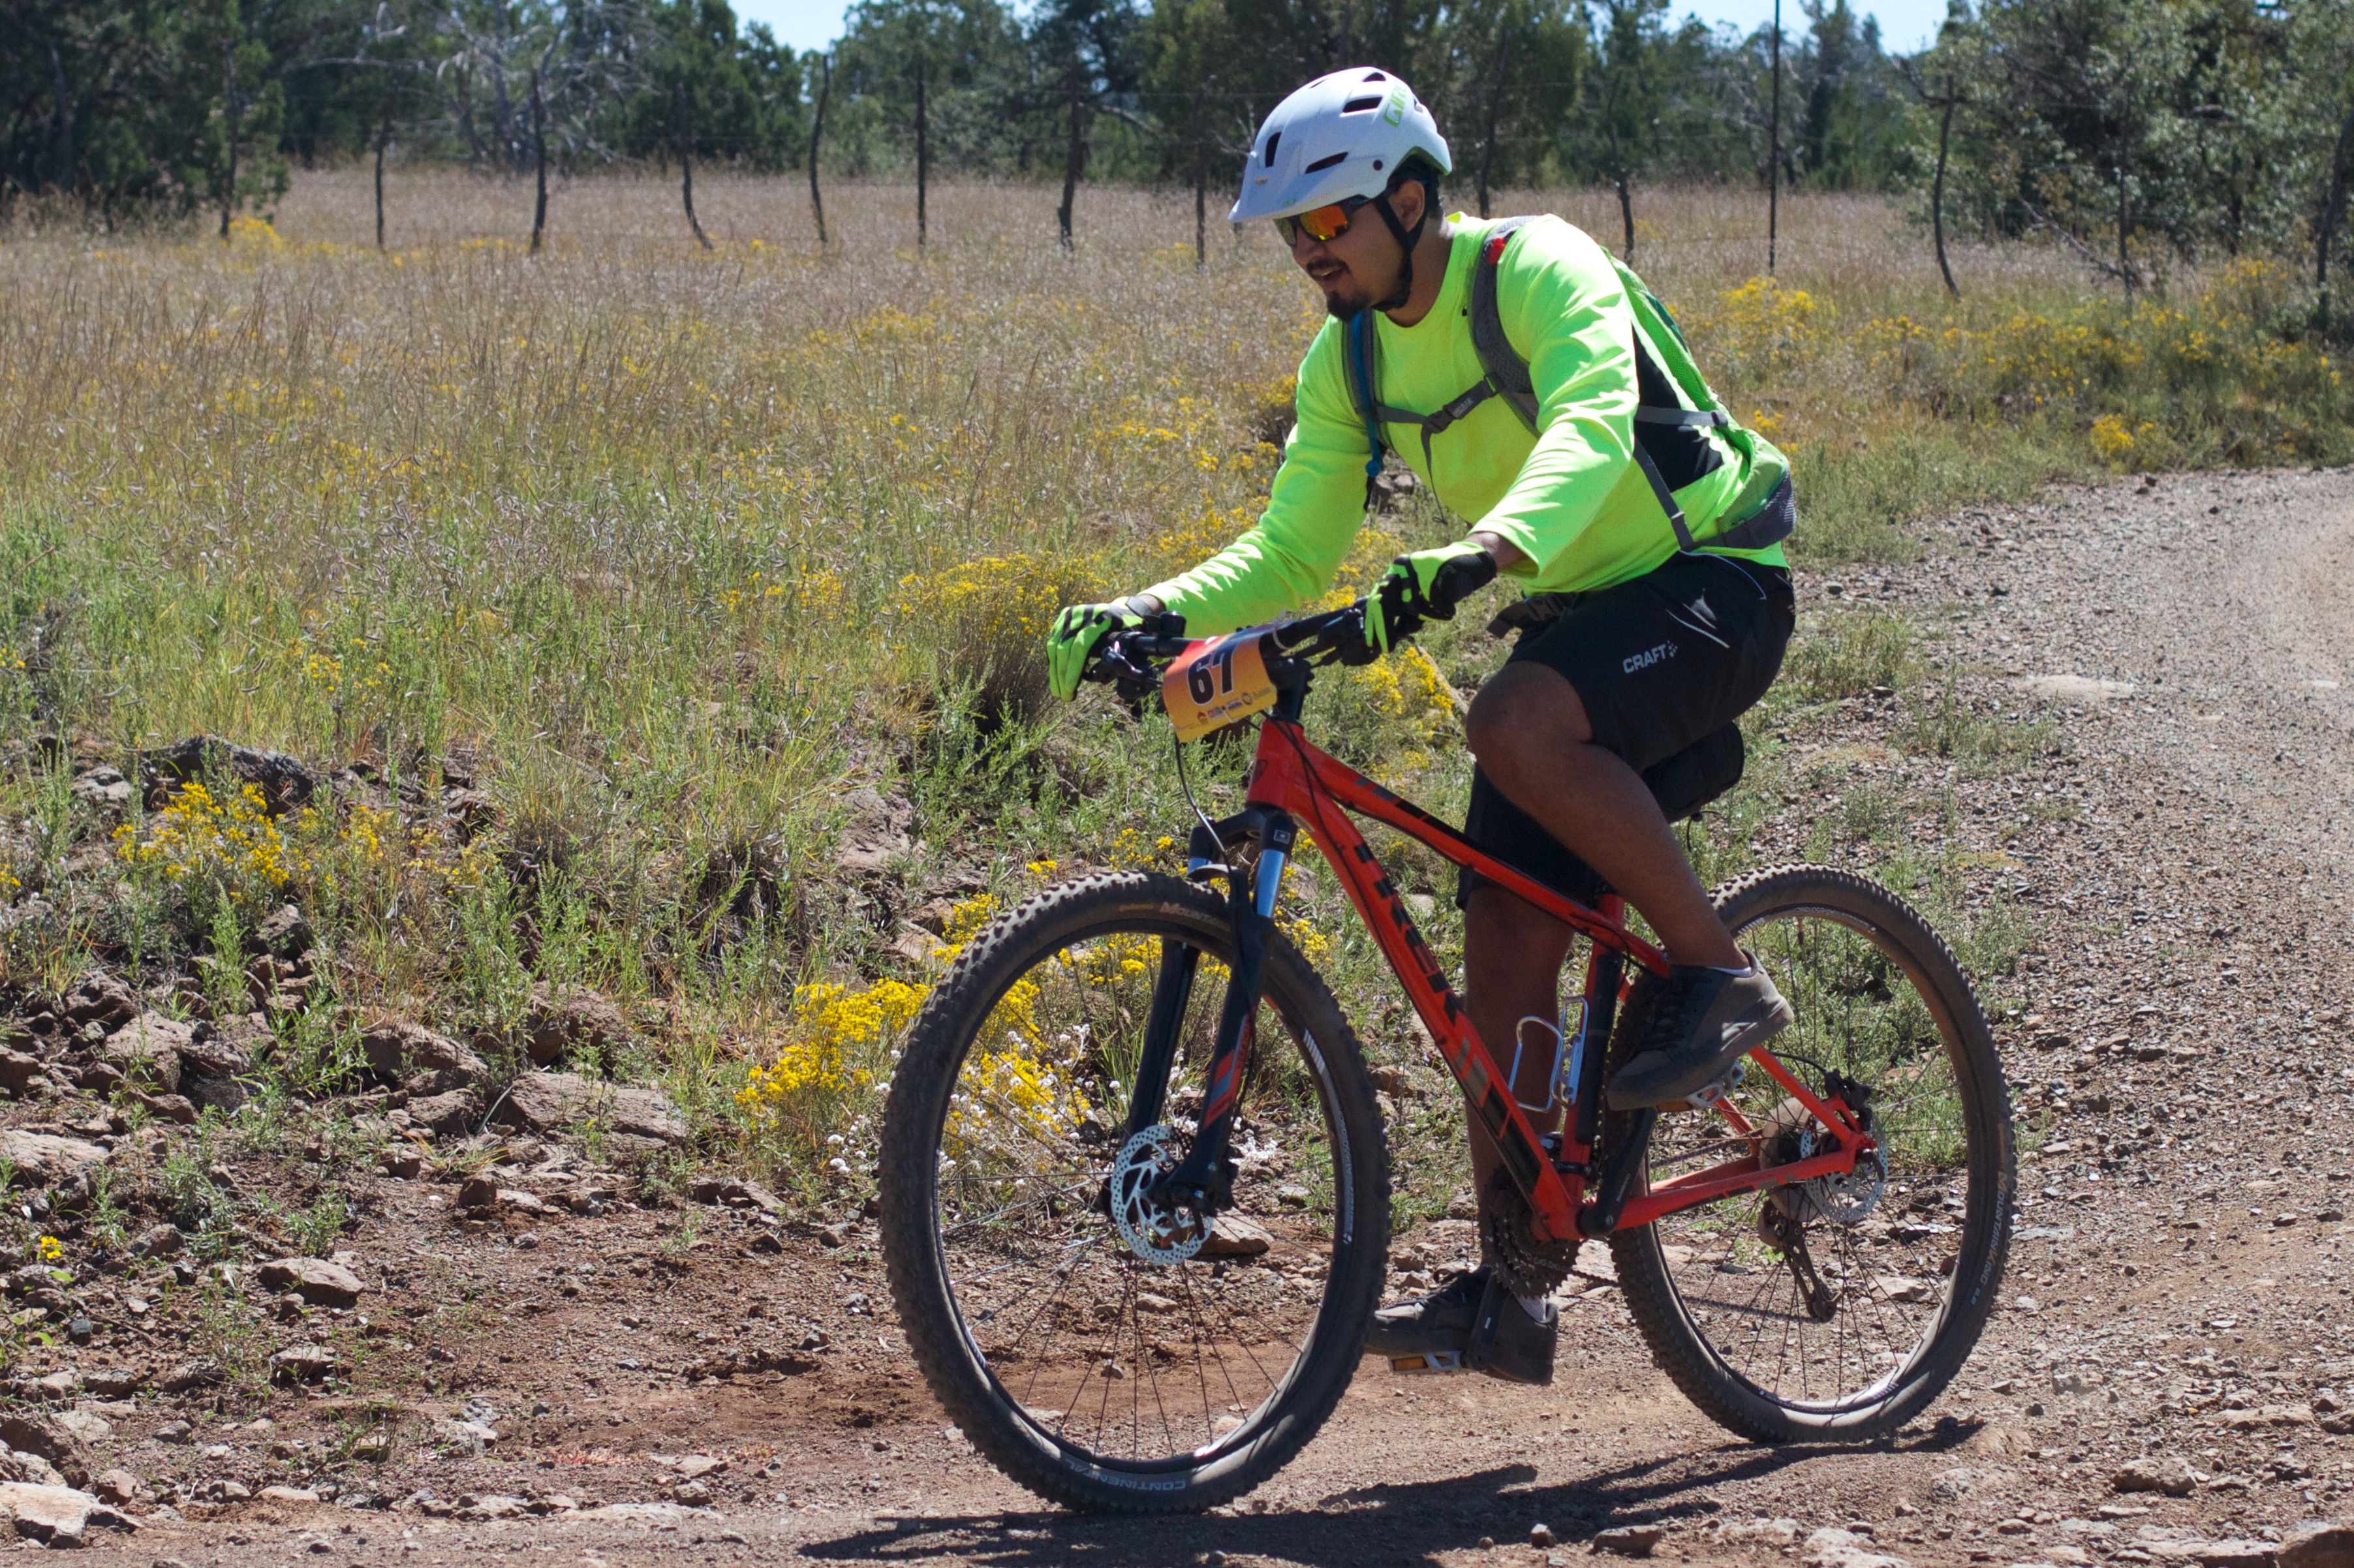
bicycle, vehicle, soil, sports equipment, mountain bike, cycling, race, sports, racing, fotr, mountain biking, road cycling, land vehicle, cycle sport, cyclo cross bicycle, cyclo cross, bicycle racing, downhill mountain biking, road bicycle, racing bicycle, road bicycle racing, duathlon, mountain bike racing, cross country cycling